Chandni Chowk

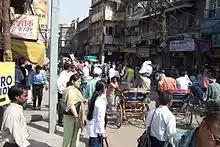
"Chawri Bazar" brimming with activity

The term "Chandni Chowk" previously referred only to the square that hosted the reflecting pool. Today, the entirety of the stretch that runs spans the middle of the walled city, from Lahori Gate of the Red Fort to the Fatehpuri Masjid, is known as Chandni Chowk. The road was subsequently trifurcated into the following bazaars: